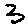
Label: 3